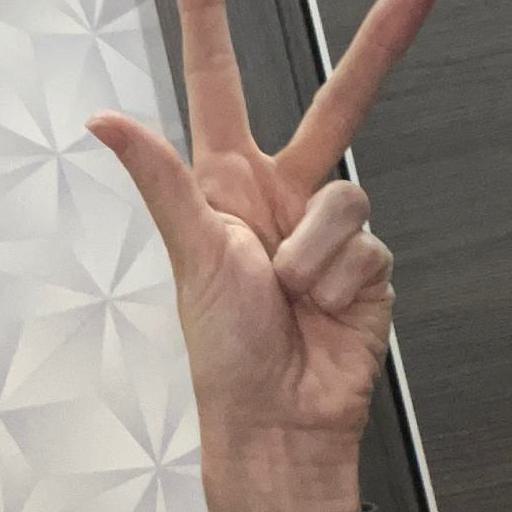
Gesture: three2